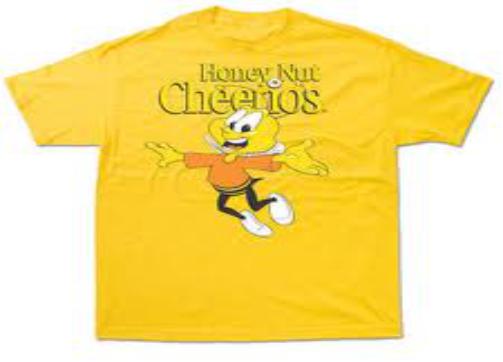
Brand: Honey Nut Cheerios
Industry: Food